B Gata H Kei

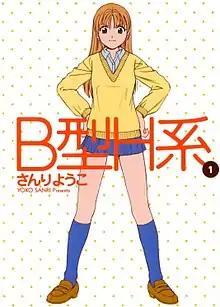
First volume cover, featuring Yamada

is a Japanese four-panel manga series by . It was published by Shueisha and ran in "Weekly Young Jump" from 2004 to 2011. The story focuses on the salacious wishes of a high school girl, whose perceived drawback of being a virgin leads to her lusting after and pursuing a rather average and unremarkable boy in her class.